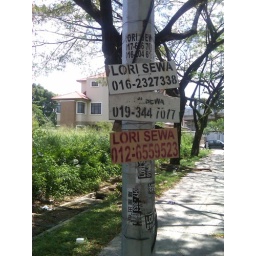
tree advertising on the street in kuala lumpur malaysia